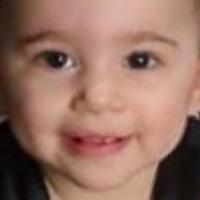
Age group: age 01-10